Pokémon Mystery Dungeon: Adventure Team

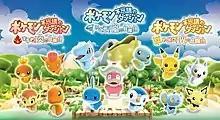

The Pokémon Mystery Dungeon: Adventure Team series are three role-playing games released for WiiWare, part of the "Pokémon Mystery Dungeon" series of games developed by Chunsoft and published by The Pokémon Company. The titles, which were released in Japan on 4 August 2009, are Pokémon Mystery Dungeon: Advance! Fire Adventure Team, Pokémon Mystery Dungeon: Go! Storm Adventure Team and Pokémon Mystery Dungeon: Aim! Light Adventure Team. This installment is the first game in the "Mystery Dungeon" series to be on a home system, with the next home installment being "" for the Nintendo Switch.